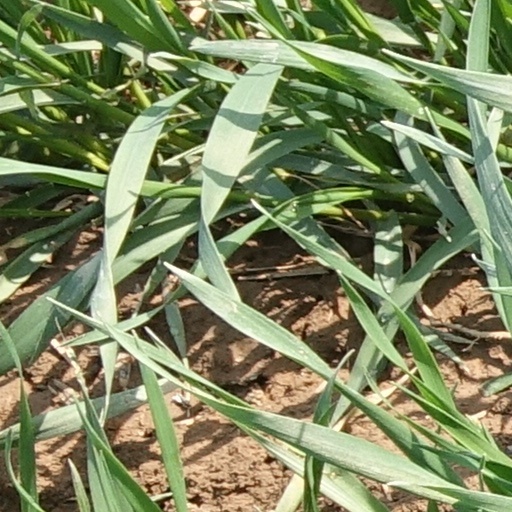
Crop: wheat